Real Unión

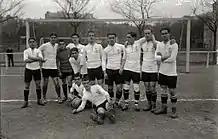
Real Unión squad of 1916.

Real Unión were among the early pioneering Spanish football teams and, along with fellow Basque clubs Athletic Bilbao, Real Sociedad and Arenas Club de Getxo were founding members of La Liga, in 1928.